Heilig-Geist-Spital

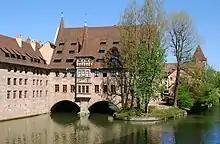

The Heilig-Geist-Spital (English: Holy Spirit Hospital) in Nuremberg was the largest hospital in the former Free Imperial City of Nuremberg. It was used as a hospital and nursing home.